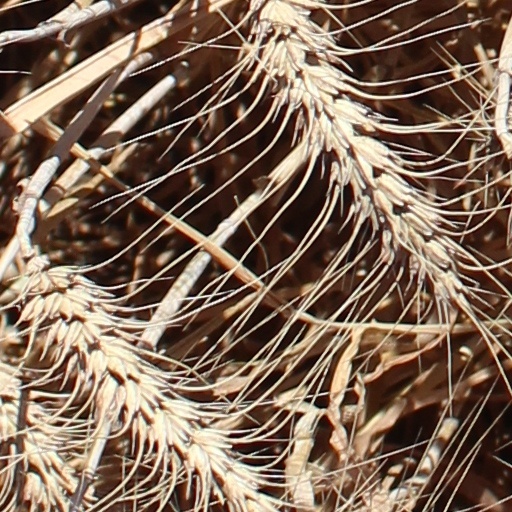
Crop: wheat